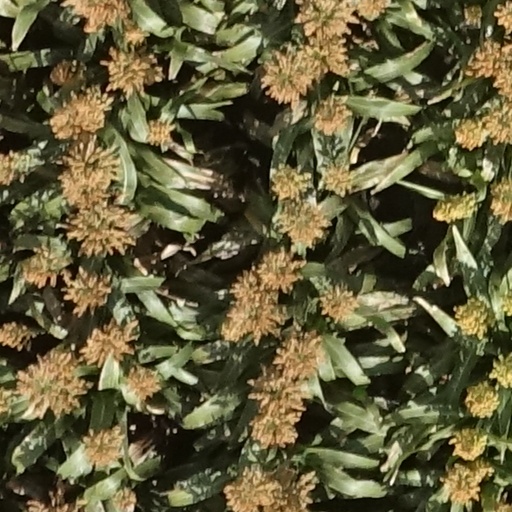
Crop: sorghum